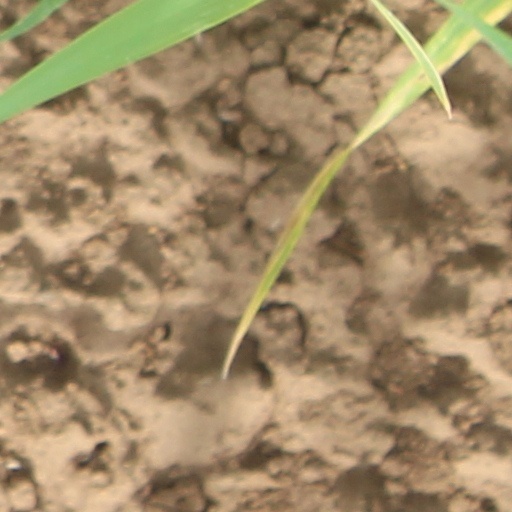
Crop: wheat